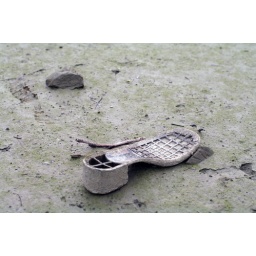
Years ago someone was walking in green fields with that shoe